Margaret Warner Morley

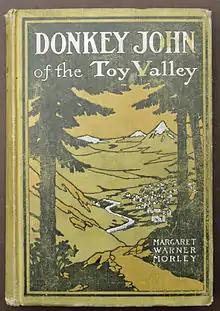
Cover of "Donkey John of the toy valley". Chicago A. C. McClurg & Co. 1909

Margaret Warner Morley (February 17, 1858, in Montrose, Iowa – December 12, 1923, in Washington, D.C.) was an American educator, biologist, and author of many children's books on nature and biology.